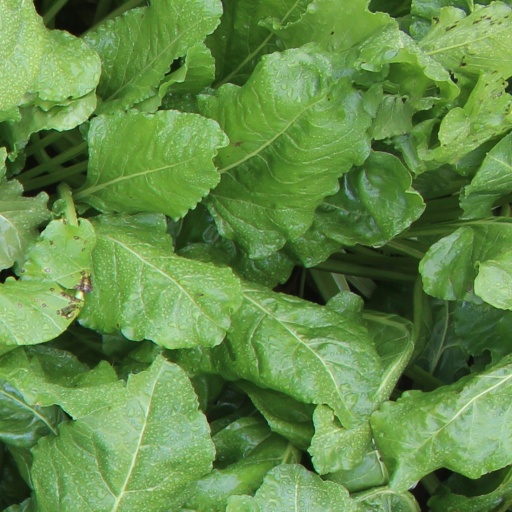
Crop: sugar beet